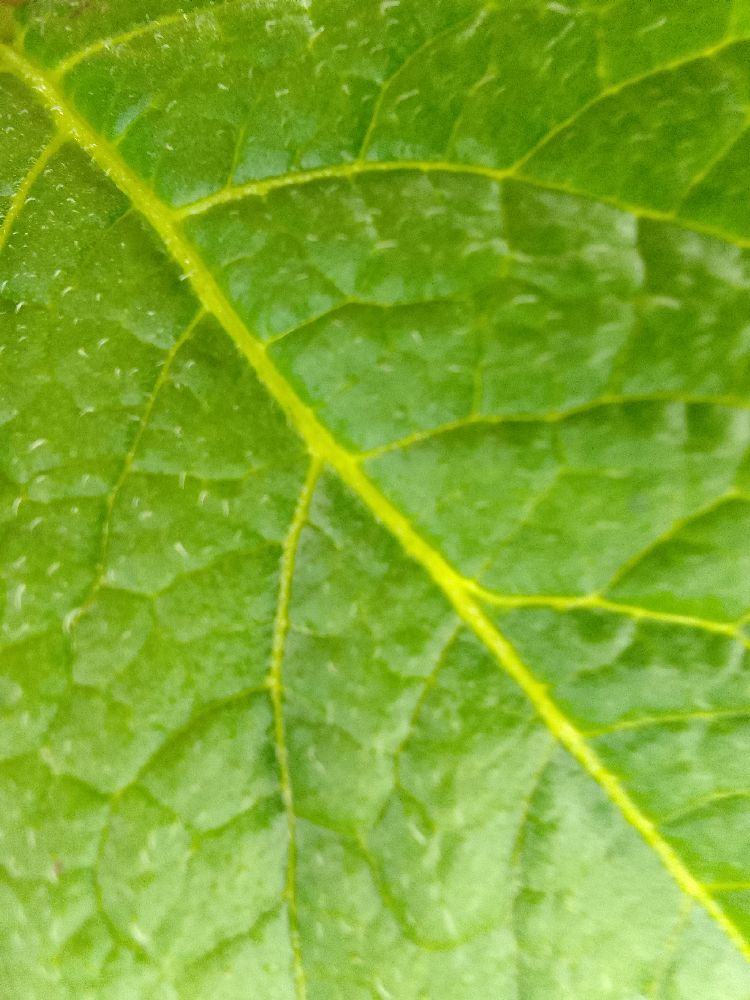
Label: Healthy